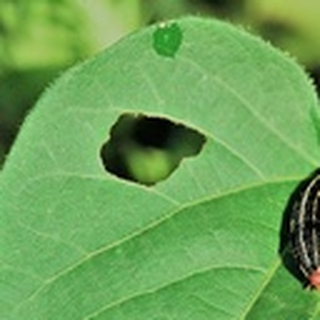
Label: cotton_army_worm